Edith Green – Wendell Wyatt Federal Building

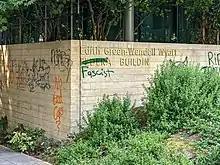

The building was targeted for another bomb threat in October 1995, but no bomb was found. On the one year anniversary of the Oklahoma City bombing, a piece from the Alfred P. Murrah Federal Building was added to a memorial across the street at Terry Schrunk Plaza, which includes an underground parking structure for the Green-Wyatt Building. That structure was the planned assassination site of Charles H. Turner in the failed plot by members of the Rajneeshees in 1985 to kill Turner, the U.S. Attorney for Oregon who worked in the building.